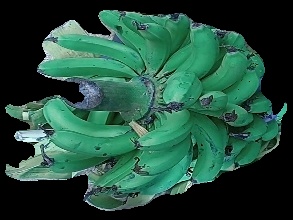
Variety: pachbale
Grade: grade3